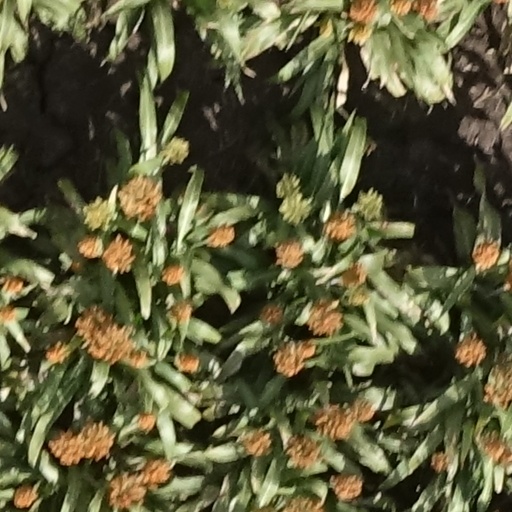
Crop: sorghum